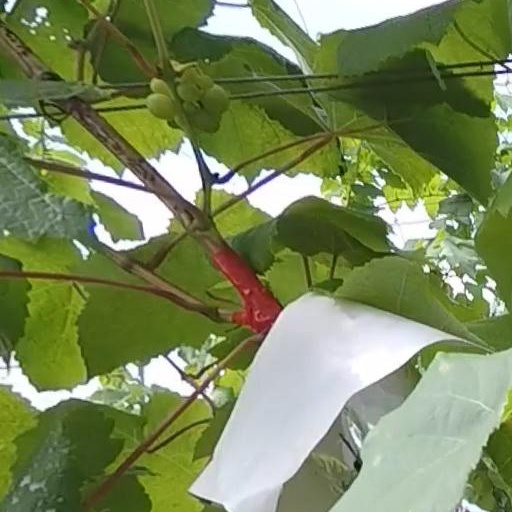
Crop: grape